Antonio Luna

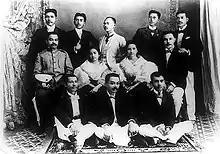
Luna (center row, seated left) and the staff of "La Independencia" in 1898

At the age of 6, Luna learned reading, writing, and arithmetic from a teacher known as Maestro Intong. He also memorized the "Doctrina Christiana", believed to be the first book printed in the Philippines. The book consists of 38 leaves and 74 pages of text in Spanish, Tagalog transliterated into roman letters, and Tagalog.